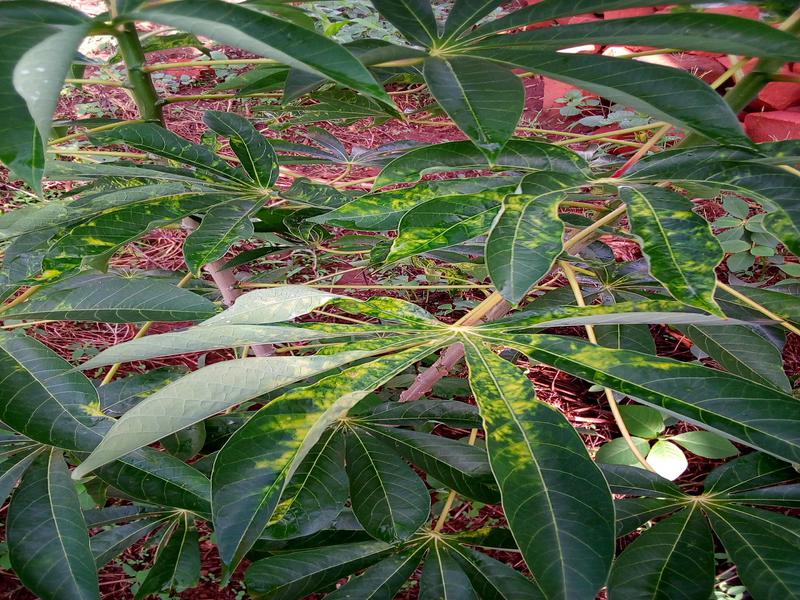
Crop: cassava
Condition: mosaic_disease